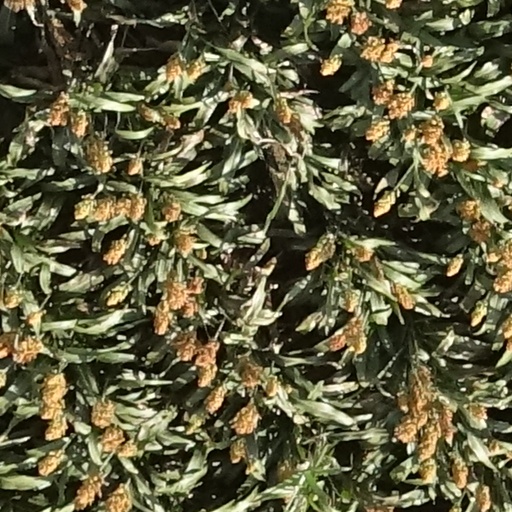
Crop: sorghum